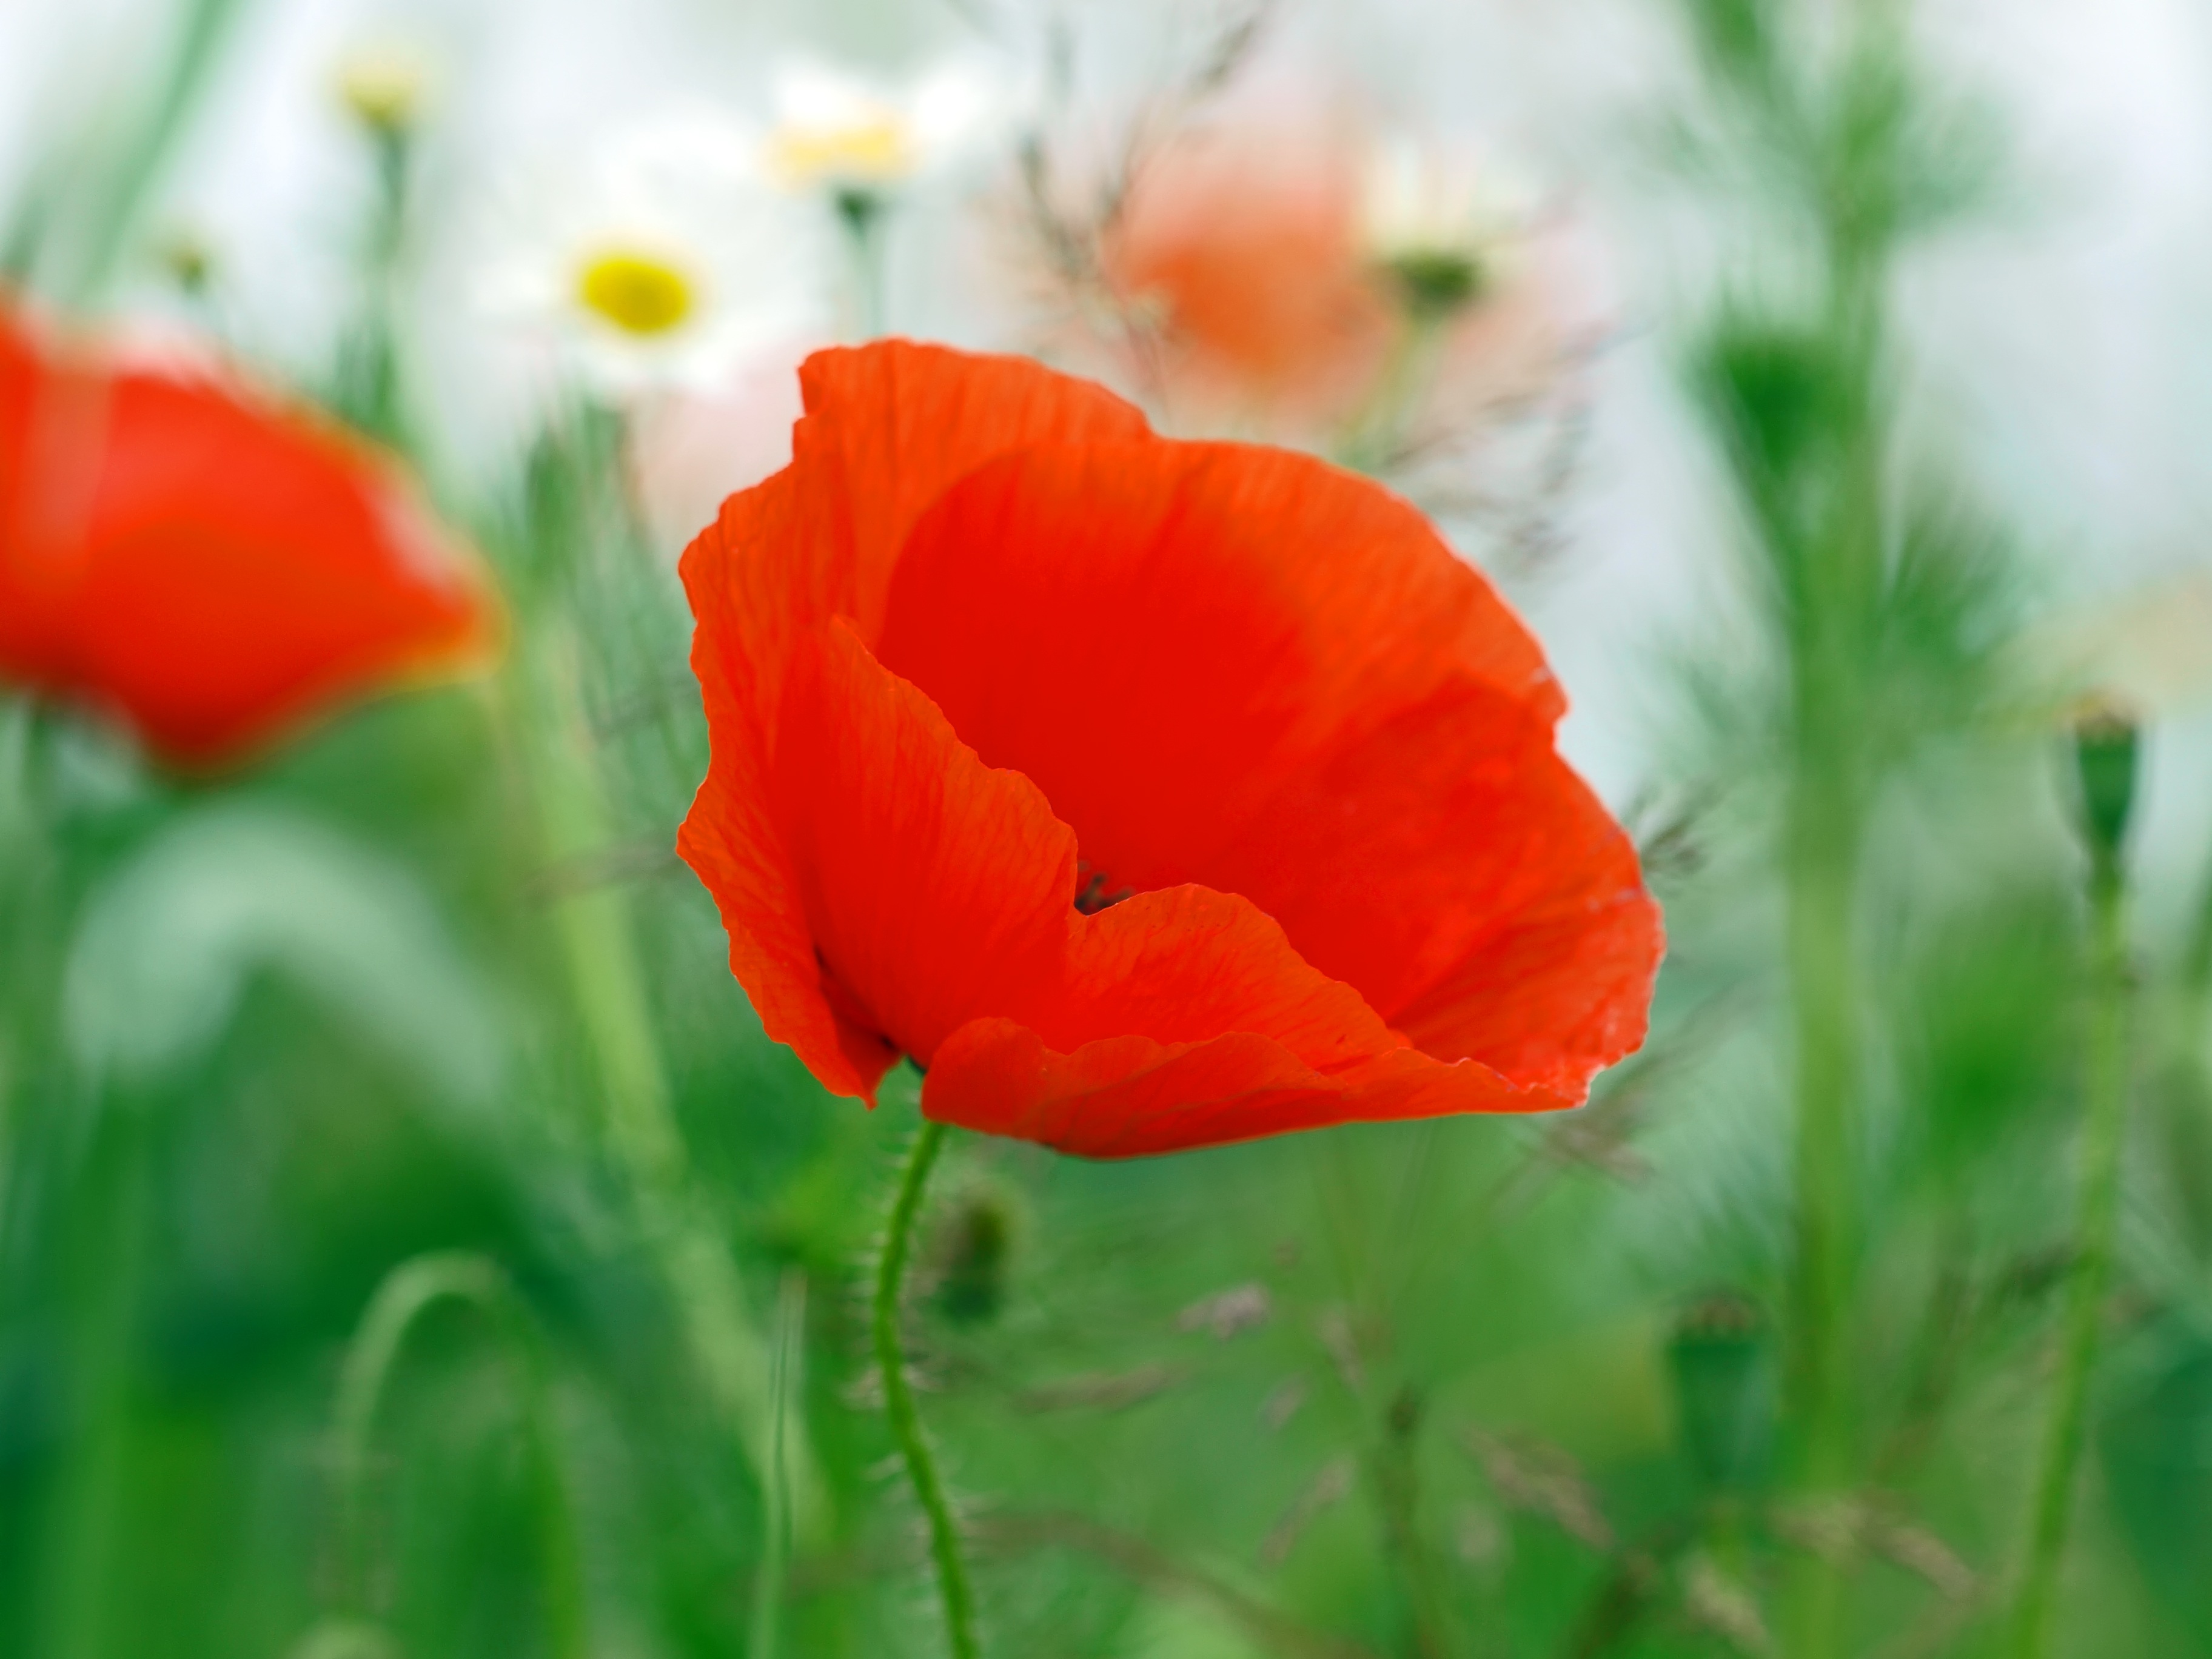
nature, plant, field, flower, petal, red, insect, flora, wildflower, na, poppy, coquelicot, macro photography, flowering plant, plant stem, land plant, poppy family